Léon Gambetta-class cruiser

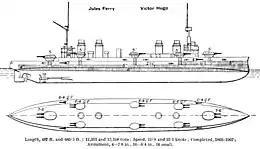
Right elevation and deck plan as depicted in Brassey's Naval Annual 1923

The "Gambetta"s were designed as enlarged and more powerful versions of the armored cruisers. The first two ships ("Léon Gambetta" and "Jules Ferry") measured overall, with a beam of and a draft of ; the third and last ship ("Victor Hugo") was slightly longer at . The sisters were designed to displace at normal load. Their crew normally numbered 26 officers and 708 enlisted men, or 30 officers and 749 men when serving as a flagship.